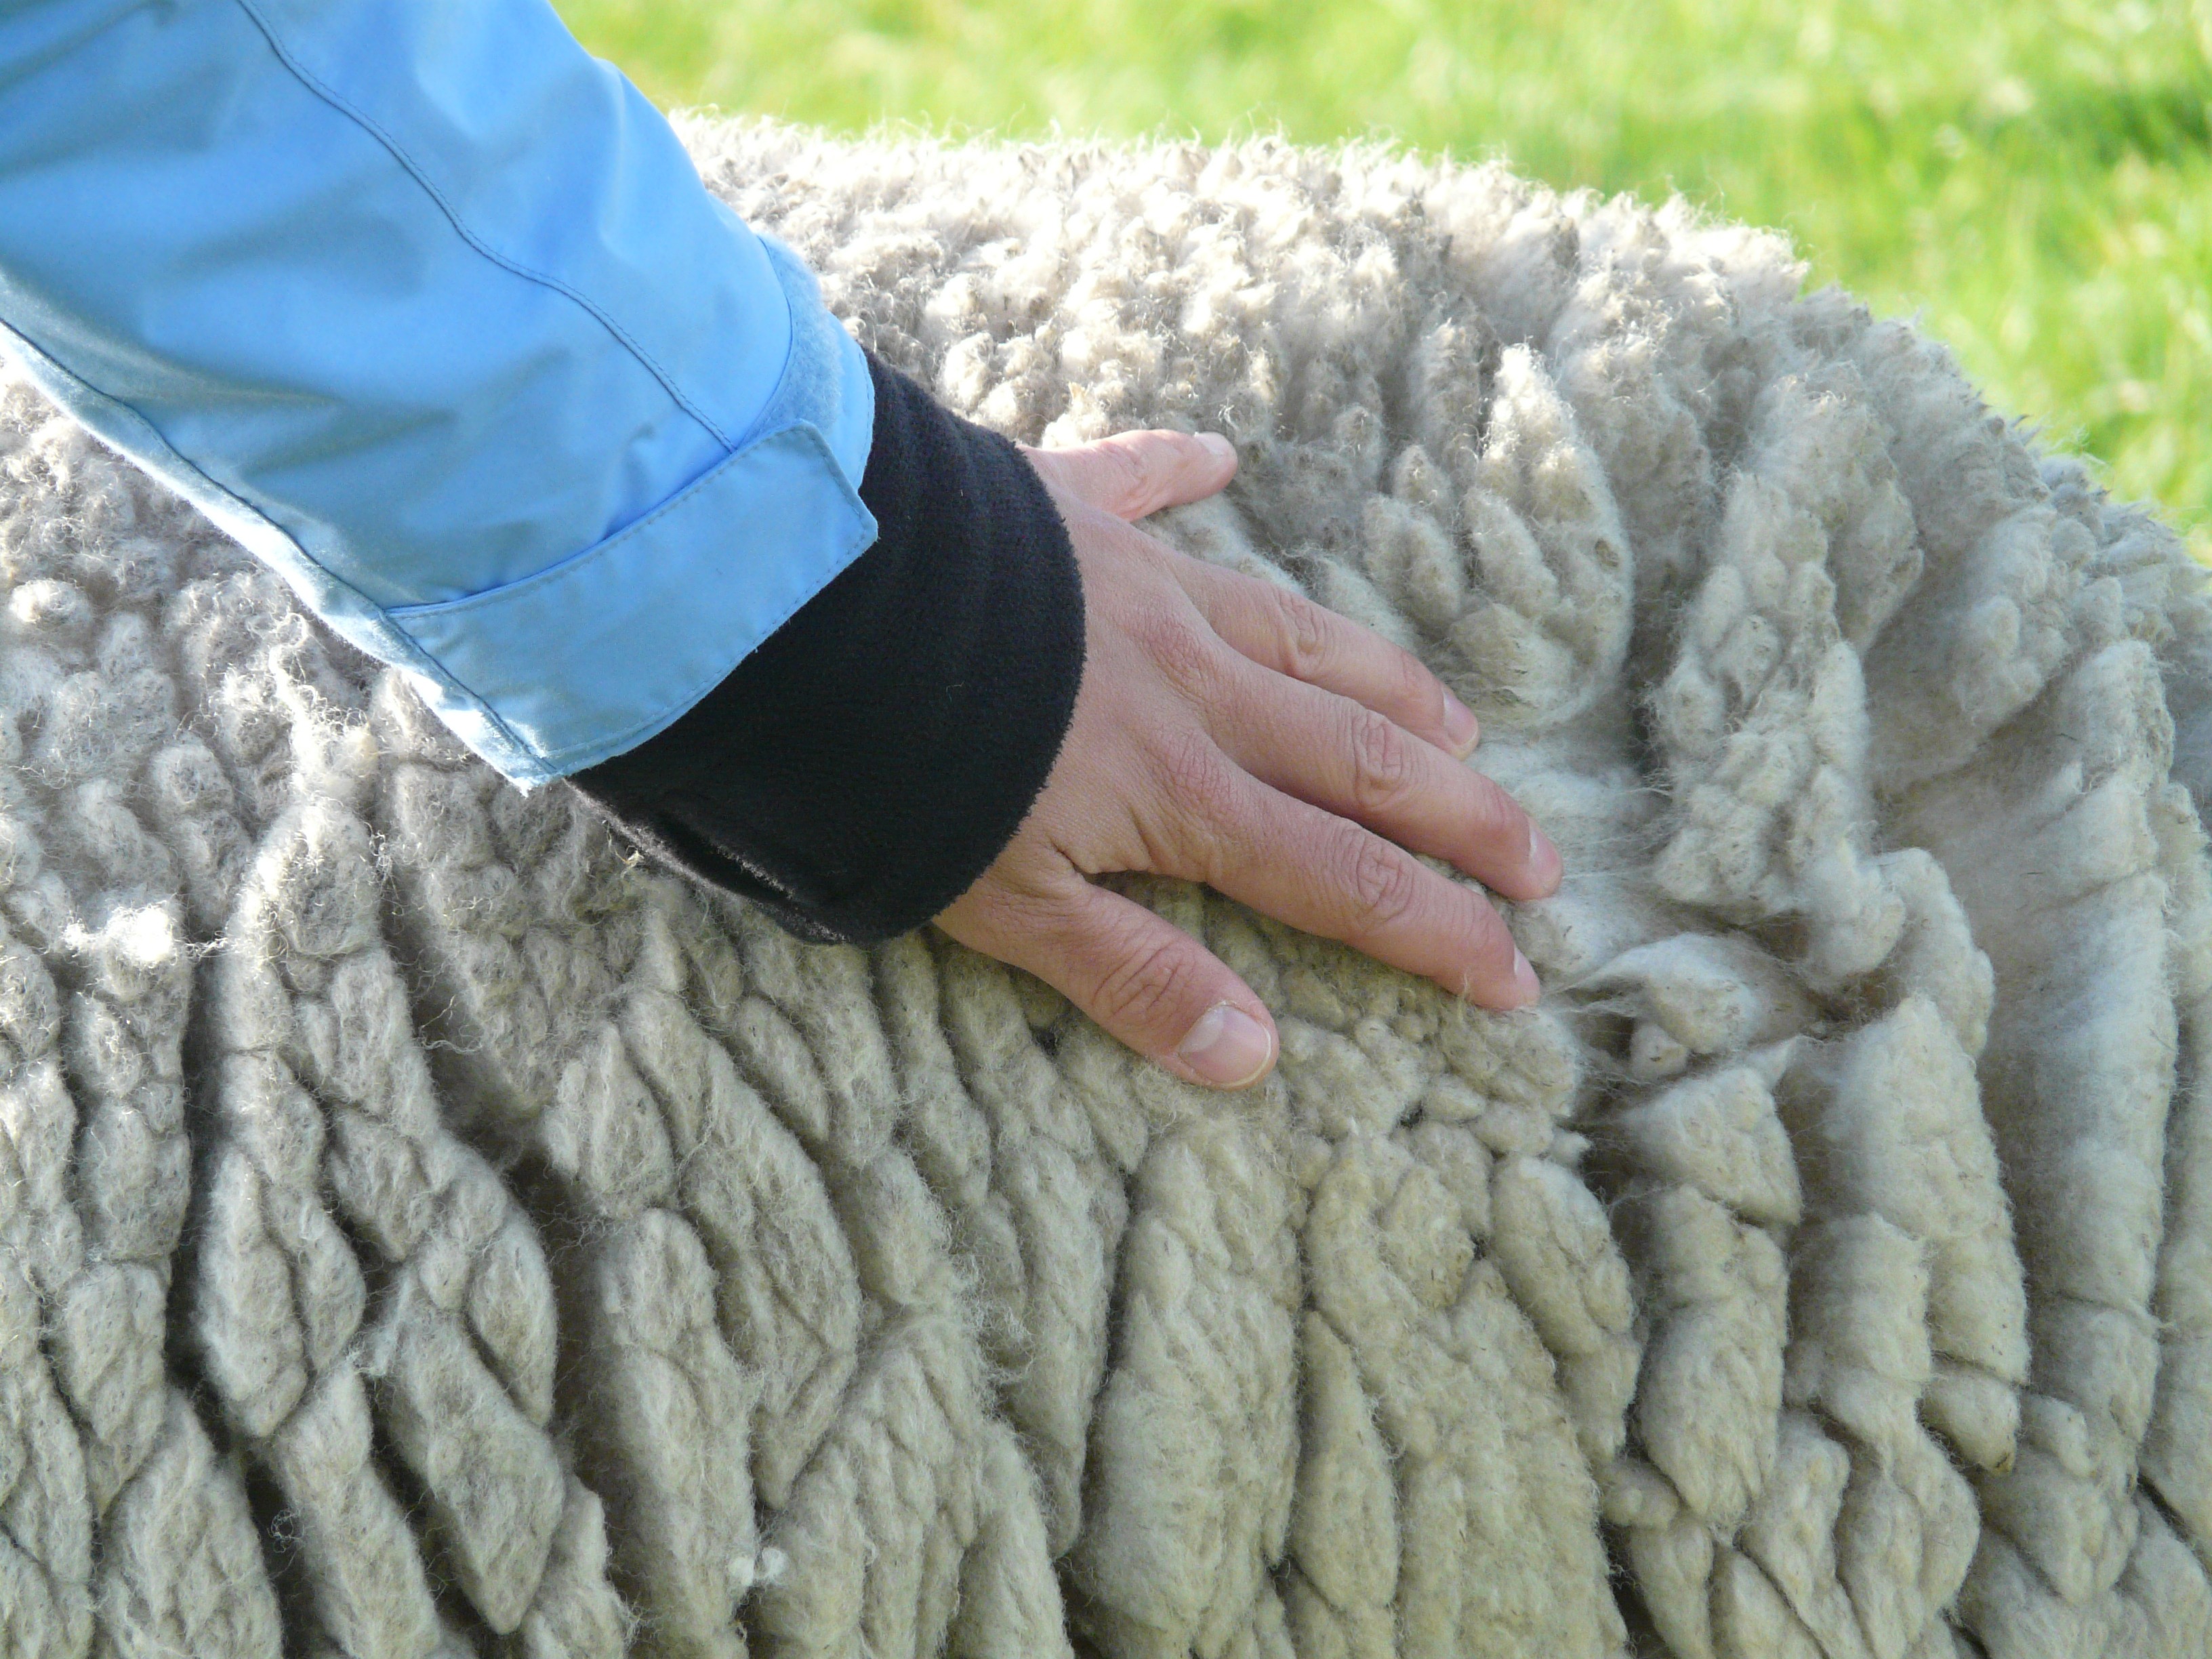
hand, person, rope, animal, fur, fluffy, sheep, human, wool, material, textile, soft, dear, stroke, sheep's wool, rh n sheep